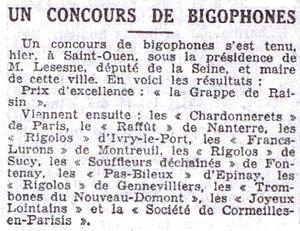
Compte-rendu d'un concours de bigotphones le 7 juin 1931
Le bigophone ou bigotphone est un instrument de musique carnavalesque, d'aspect décoratif, très bruyant, populaire, bon marché et facile à fabriquer.